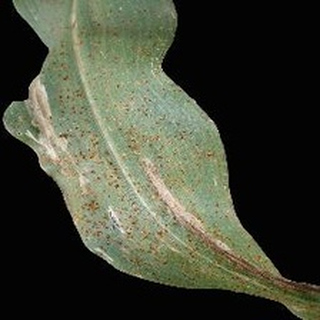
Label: corn_common_rust